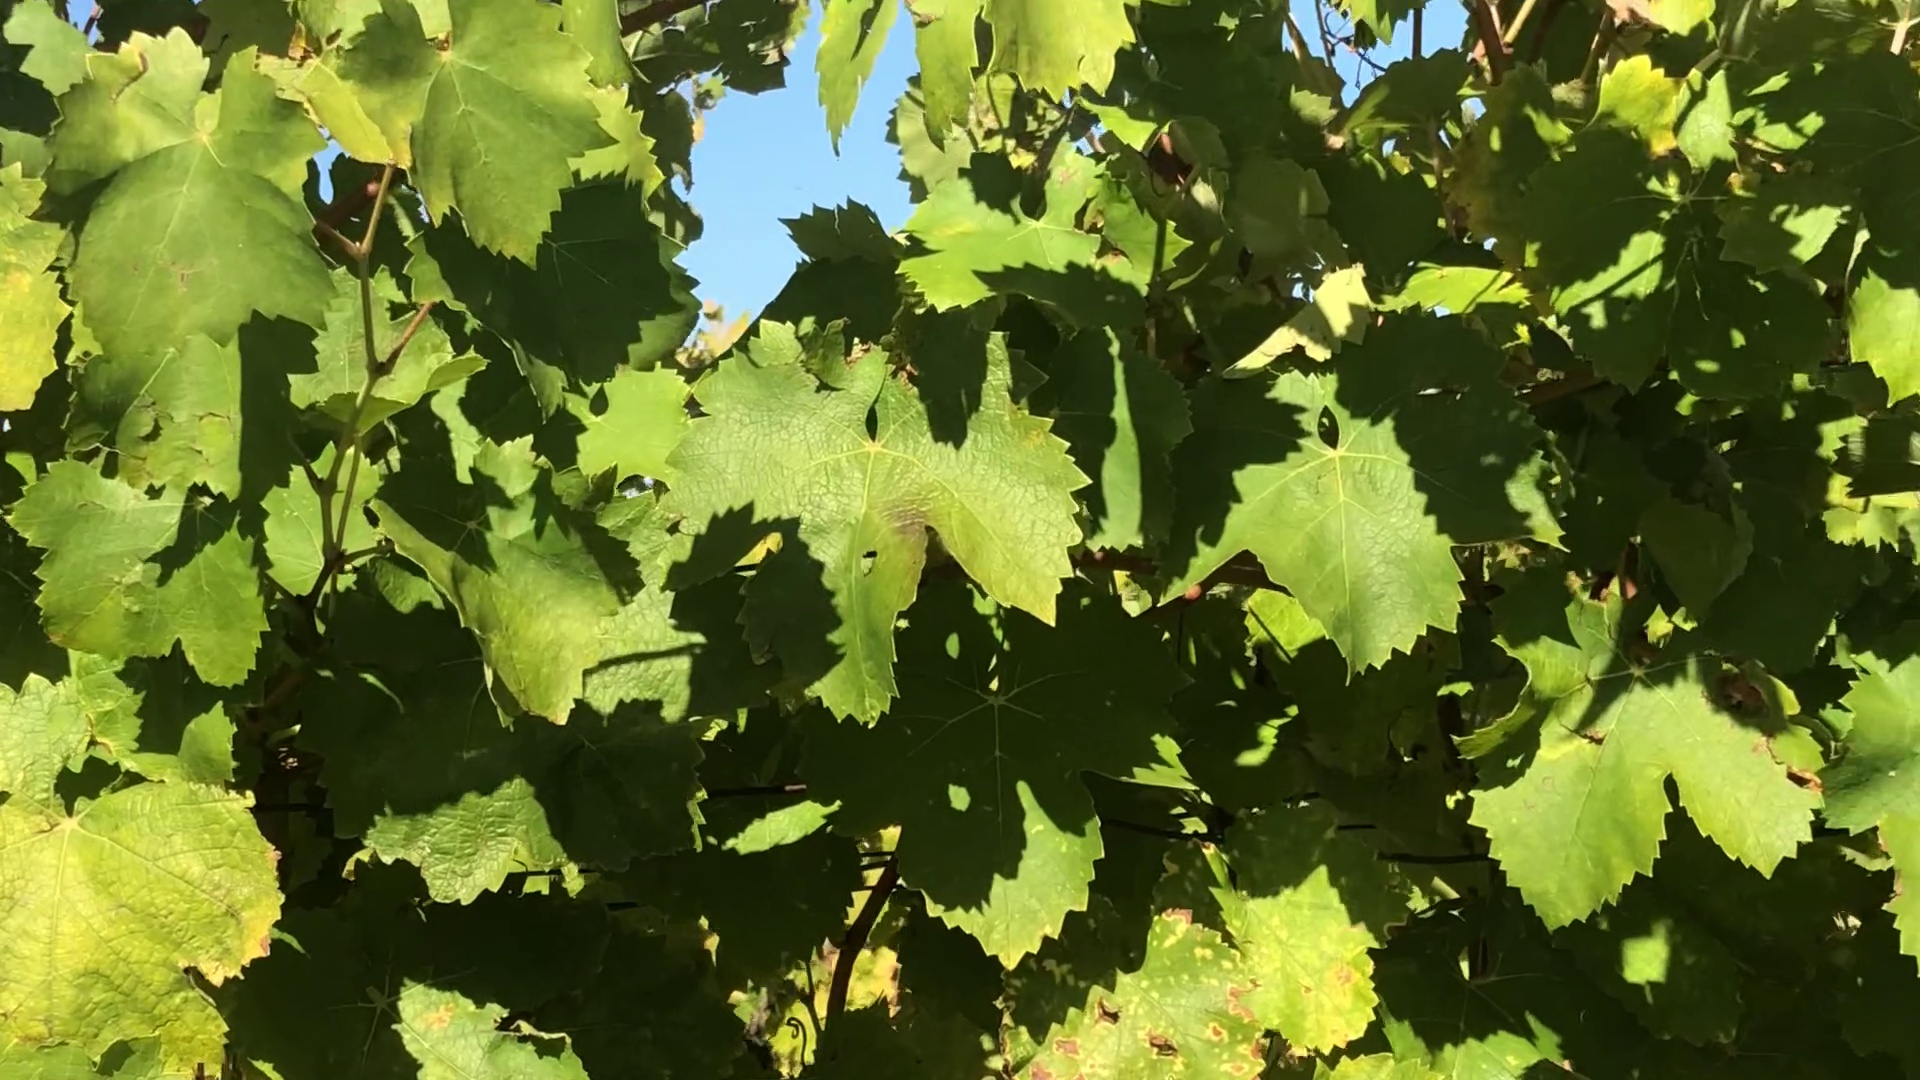
Label: healthy